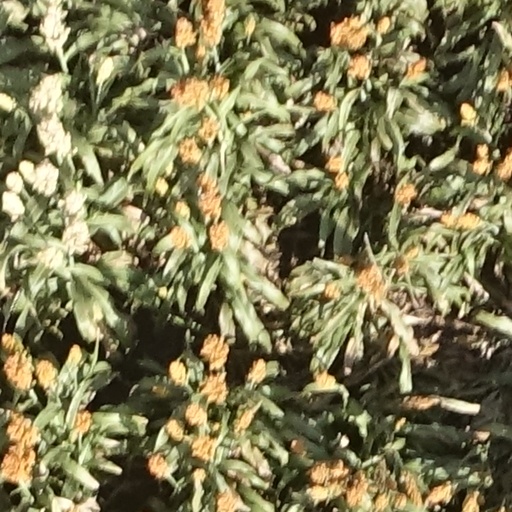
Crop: sorghum